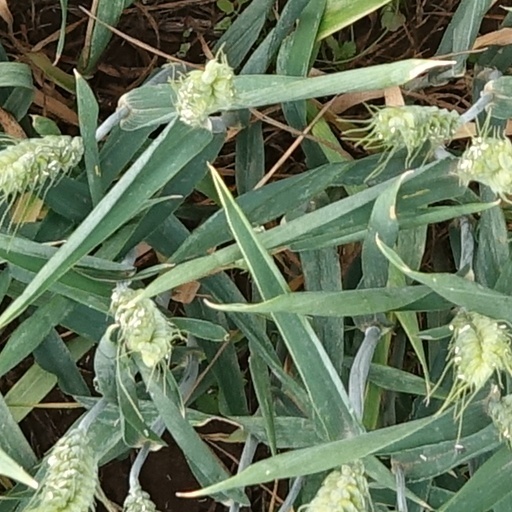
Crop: wheat